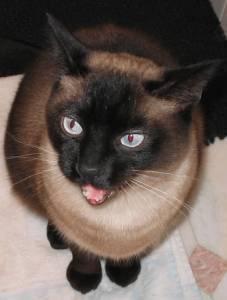
Siamese